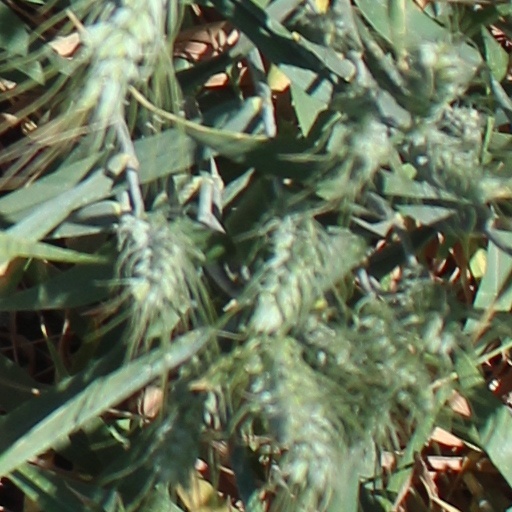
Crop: wheat